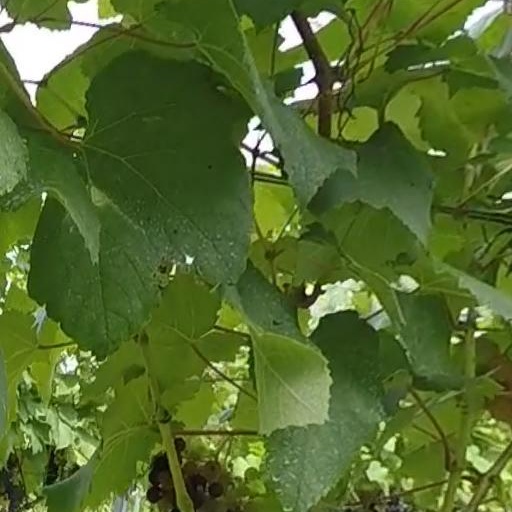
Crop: grape